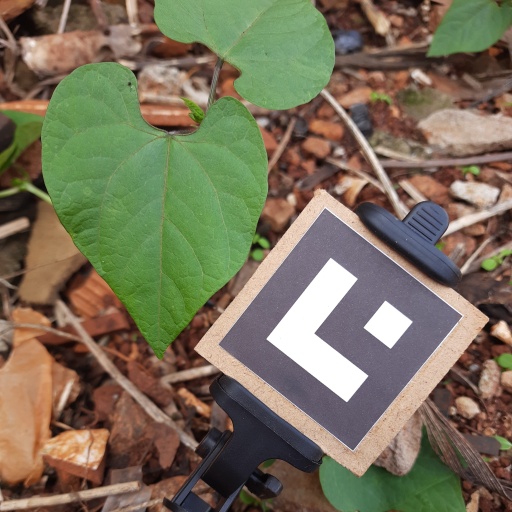
Observations: flat surface, no eating holes, under shade